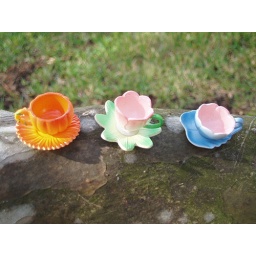
Half of the cups in Set 5 on a tree branch.